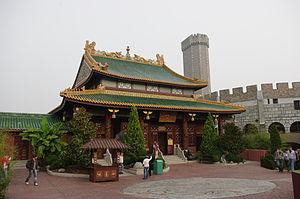
Fantasy Kingdom ouvert au public le 19 février
Phantasialand est un parc à thèmes situé à Brühl, 10 kilomètres de Cologne, en Allemagne. Phantasialand a ouvert le 30 avril 1967 par Gottlieb Löffelhardt et Richard Schmidt dans une ancienne mine de lignite à ciel ouvert.
Une Mad House est un type d'attraction conçu dans les années 1990 mais dont les racines remontent au XIXᵉ siècle. On la retrouve également sous le nom « Revolving House ».